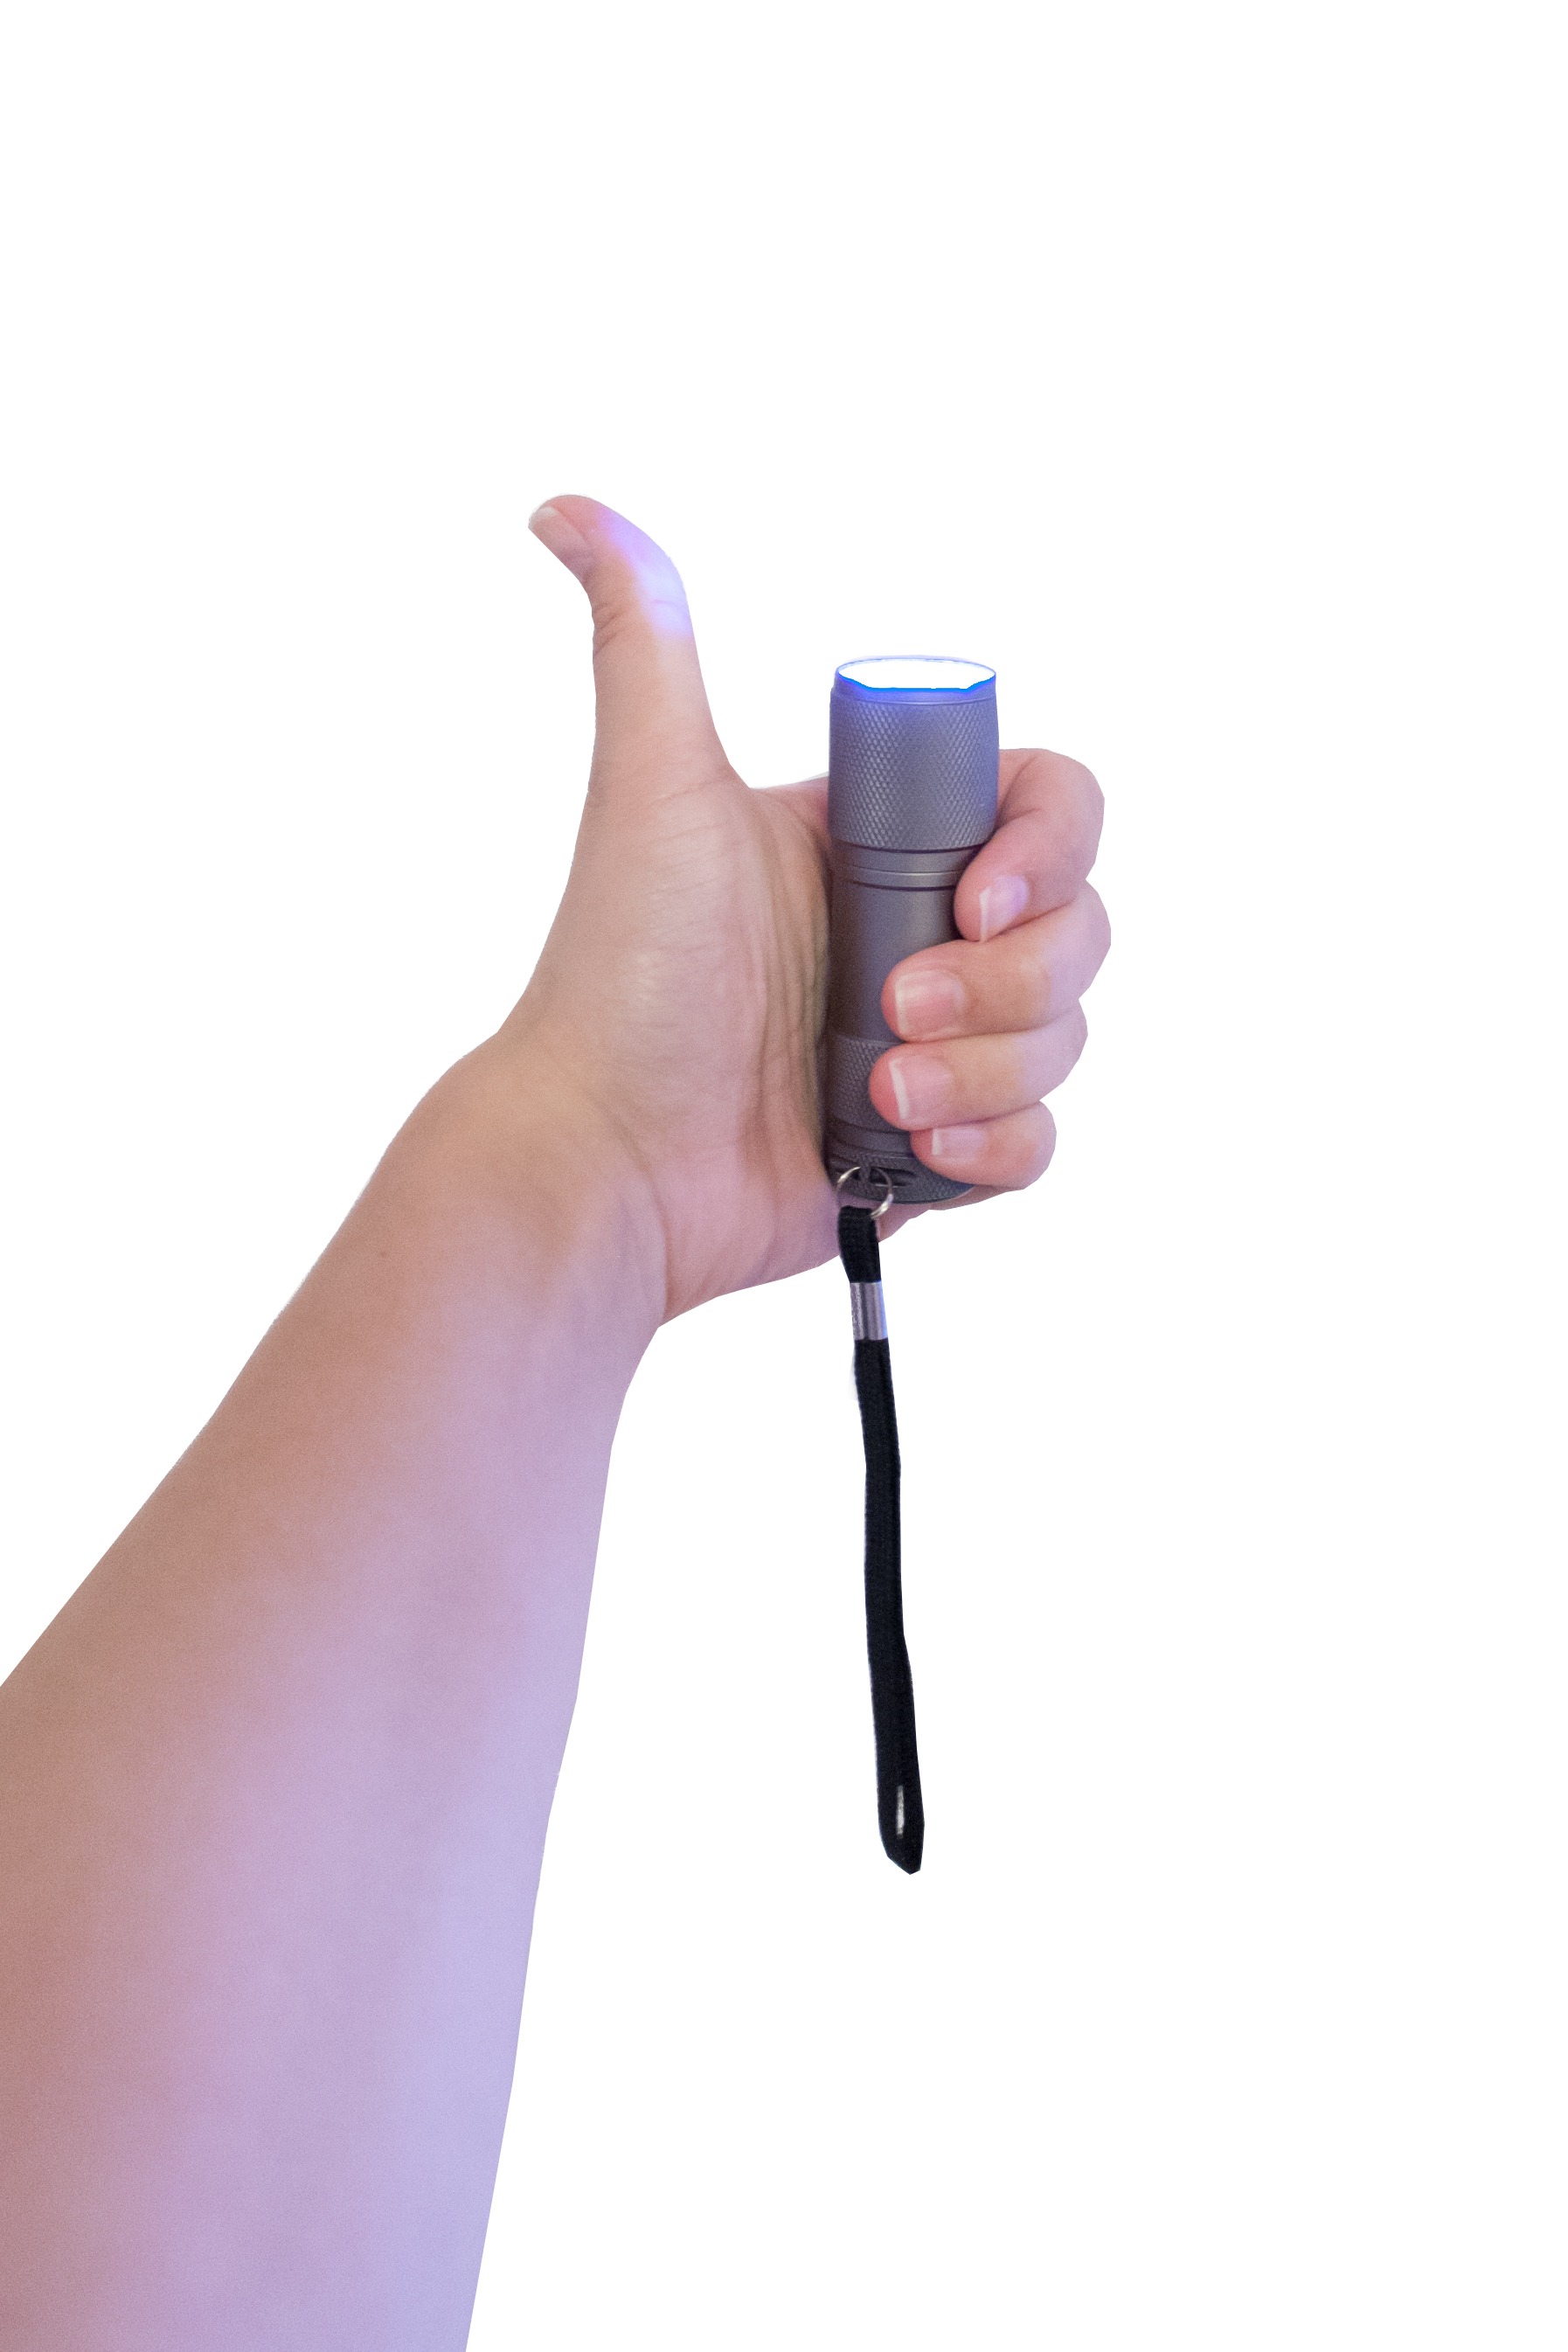
hand, light, finger, bottle, lamp, arm, lighting, torch, okay, thumb, cut out, on a white background